Alen Pajenk

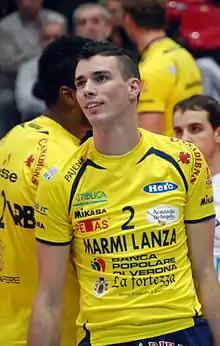
Pajenk with Marmi Lanza Verona in 2011

In 2013, Pajenk moved to Jastrzębski Węgiel. In 2013–14, he reached the Final Four of the Champions League and won the bronze medal after defeating VC Zenit Kazan. Jastrzębski Węgiel, including Pajenk, also finished in third place in the Polish Championship during the same season.